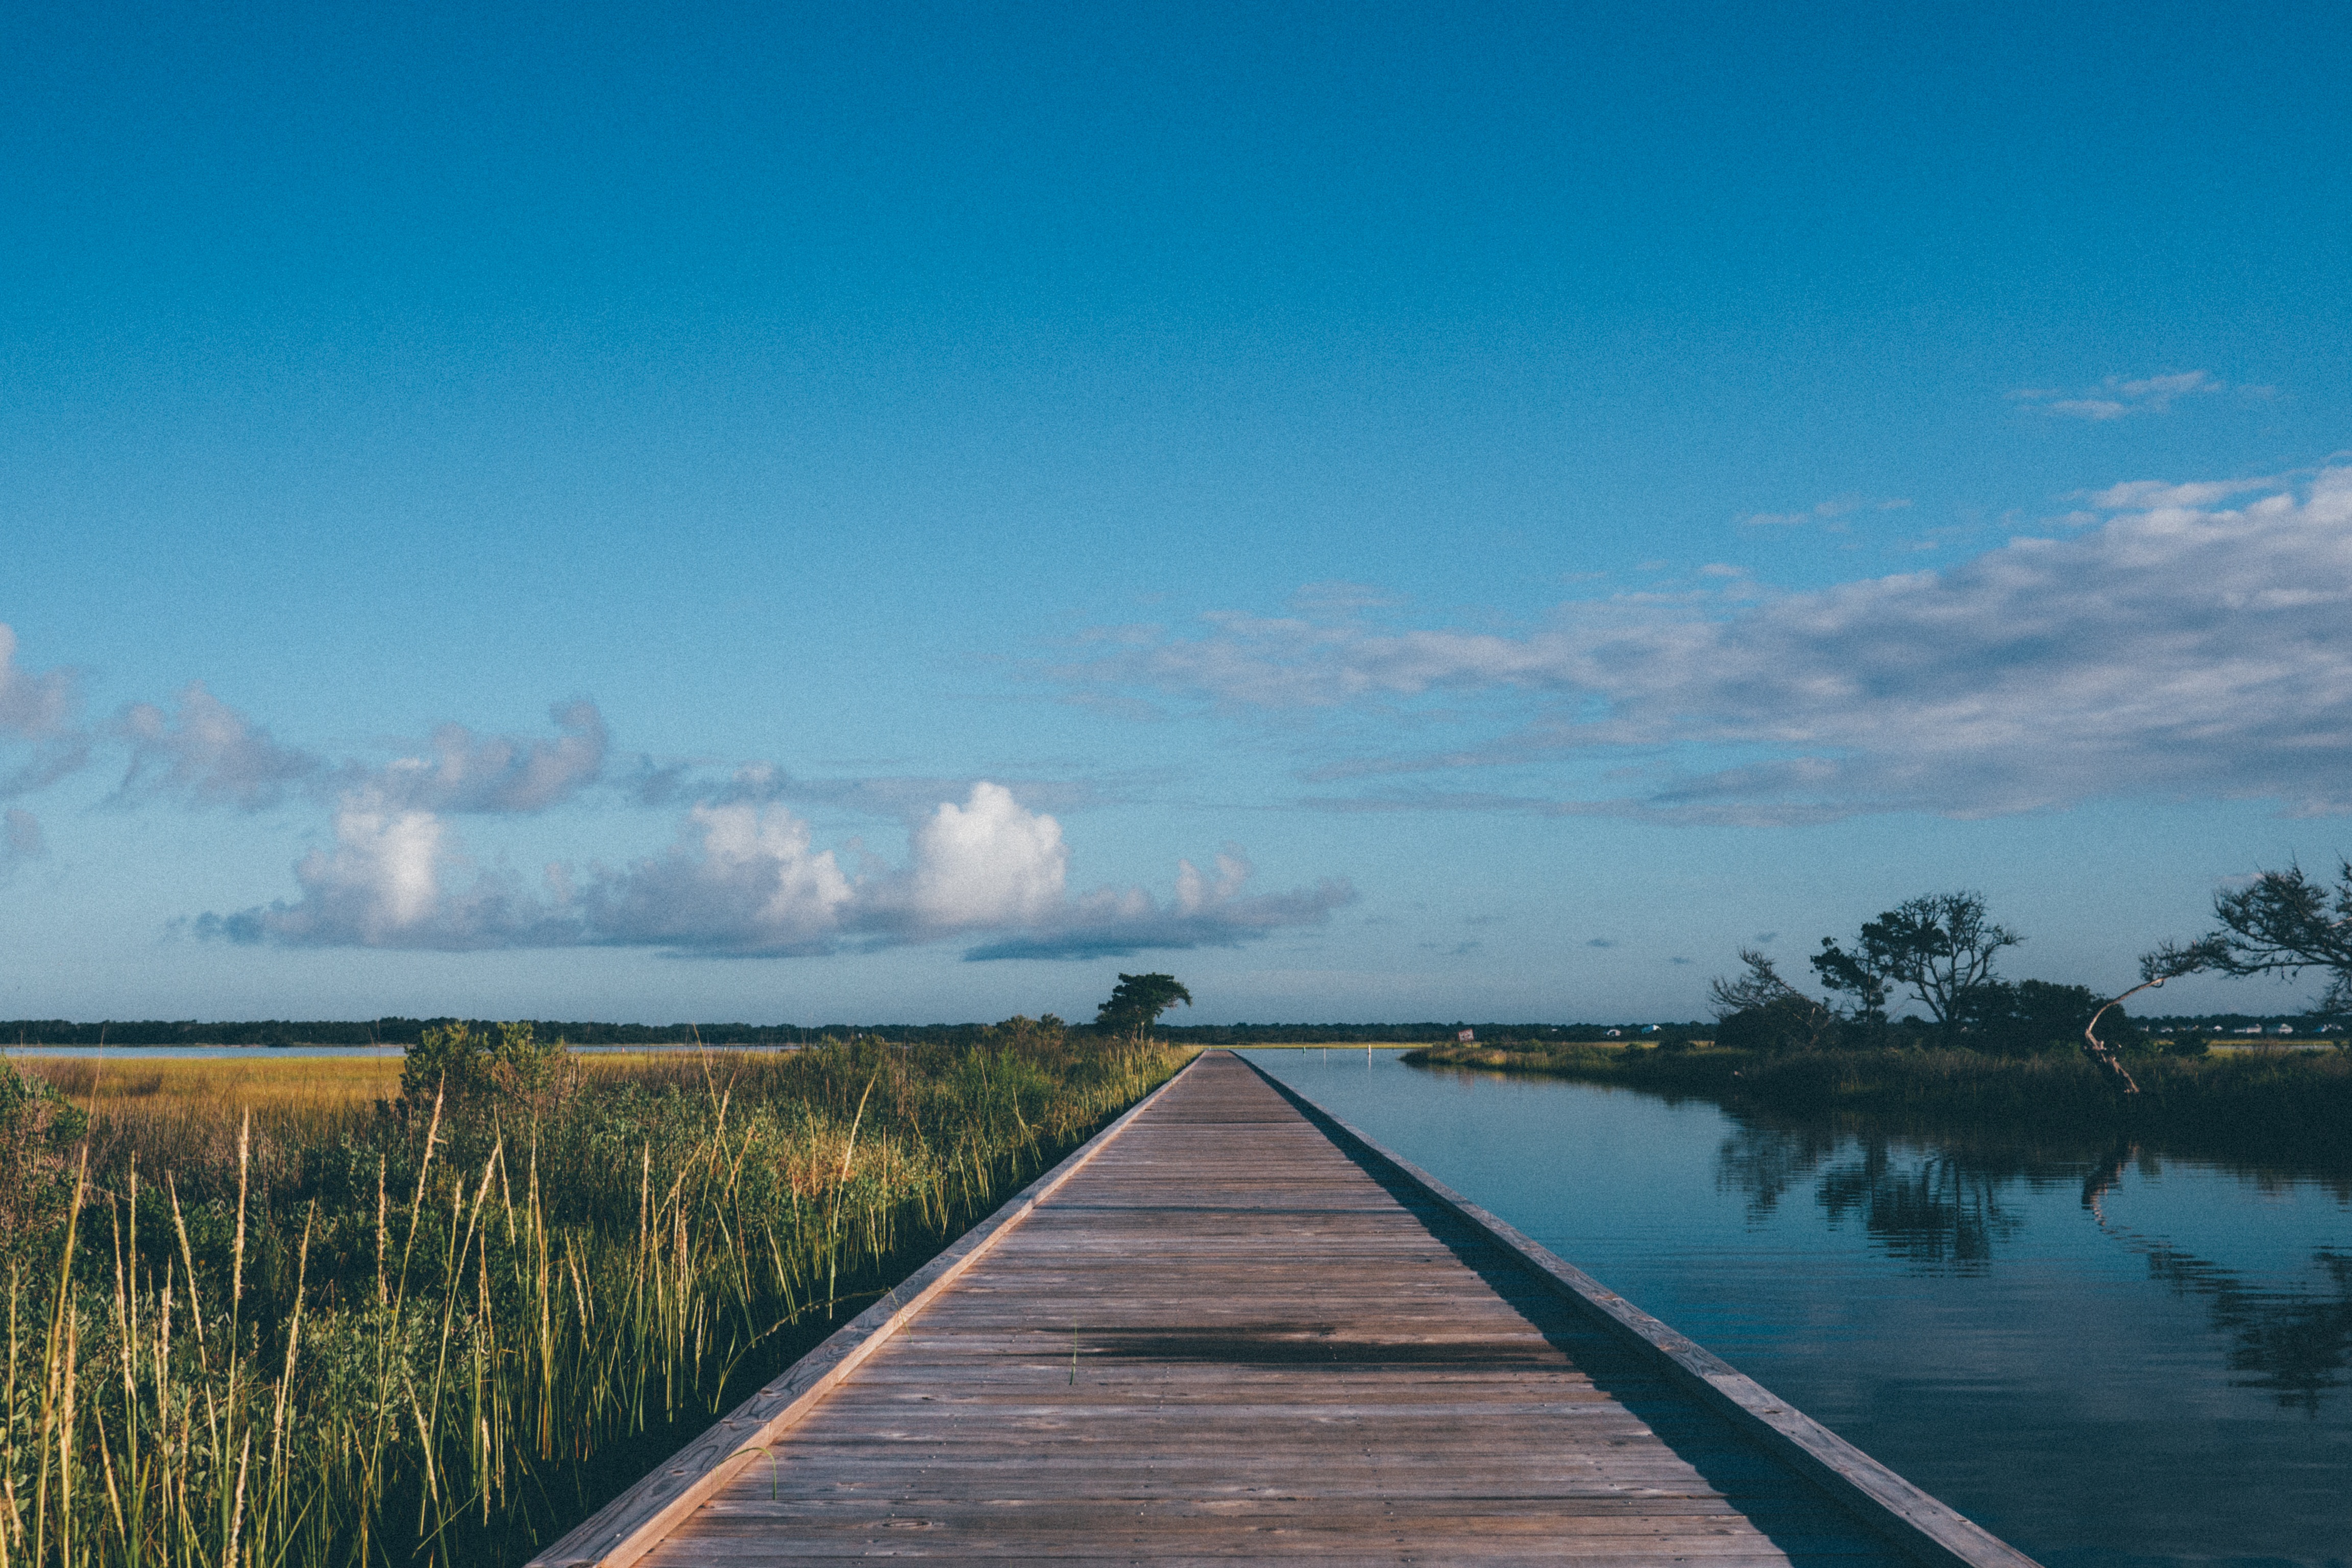
landscape, sea, coast, water, nature, path, grass, horizon, marsh, walking, cloud, sky, boardwalk, hiking, trail, countryside, morning, shore, lake, adventure, view, dawn, river, summer, vacation, recreation, dusk, walk, evening, trek, reflection, scenic, hike, park, bay, reservoir, lifestyle, leisure, stroll, trees, outdoors, happy, trekking, wetland, active, ramble, rambling